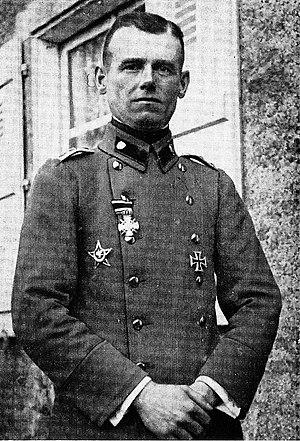
Les Sturmtruppen, furent des unités d'élites, des troupes d'assaut, de l'armée impériale allemande durant la Première Guerre mondiale. Elles furent créées dans l'esprit de la guerre de positions.
Wilhelm Rohr est un officier supérieur allemand. Il fut commandant du Sturm-Bataillon Nr.5 pendant la Première Guerre mondiale.
Cette page concerne les événements qui se sont produits durant l'année 1877 en Lorraine.